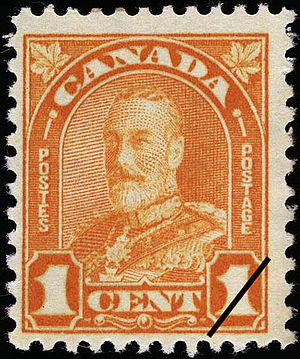
L'histoire postale et philatélique du Canada concerne les territoires qui ont formé le Canada d'aujourd'hui. Avant de joindre la confédération canadienne, les colonies britanniques qu'étaient la Colombie-Britannique et l'île de Vancouver, l'Ile-du-Prince-Edouard, la Nouvelle-Écosse, le Nouveau-Brunswick et Terre-Neuve ont émis des timbres à leur nom.